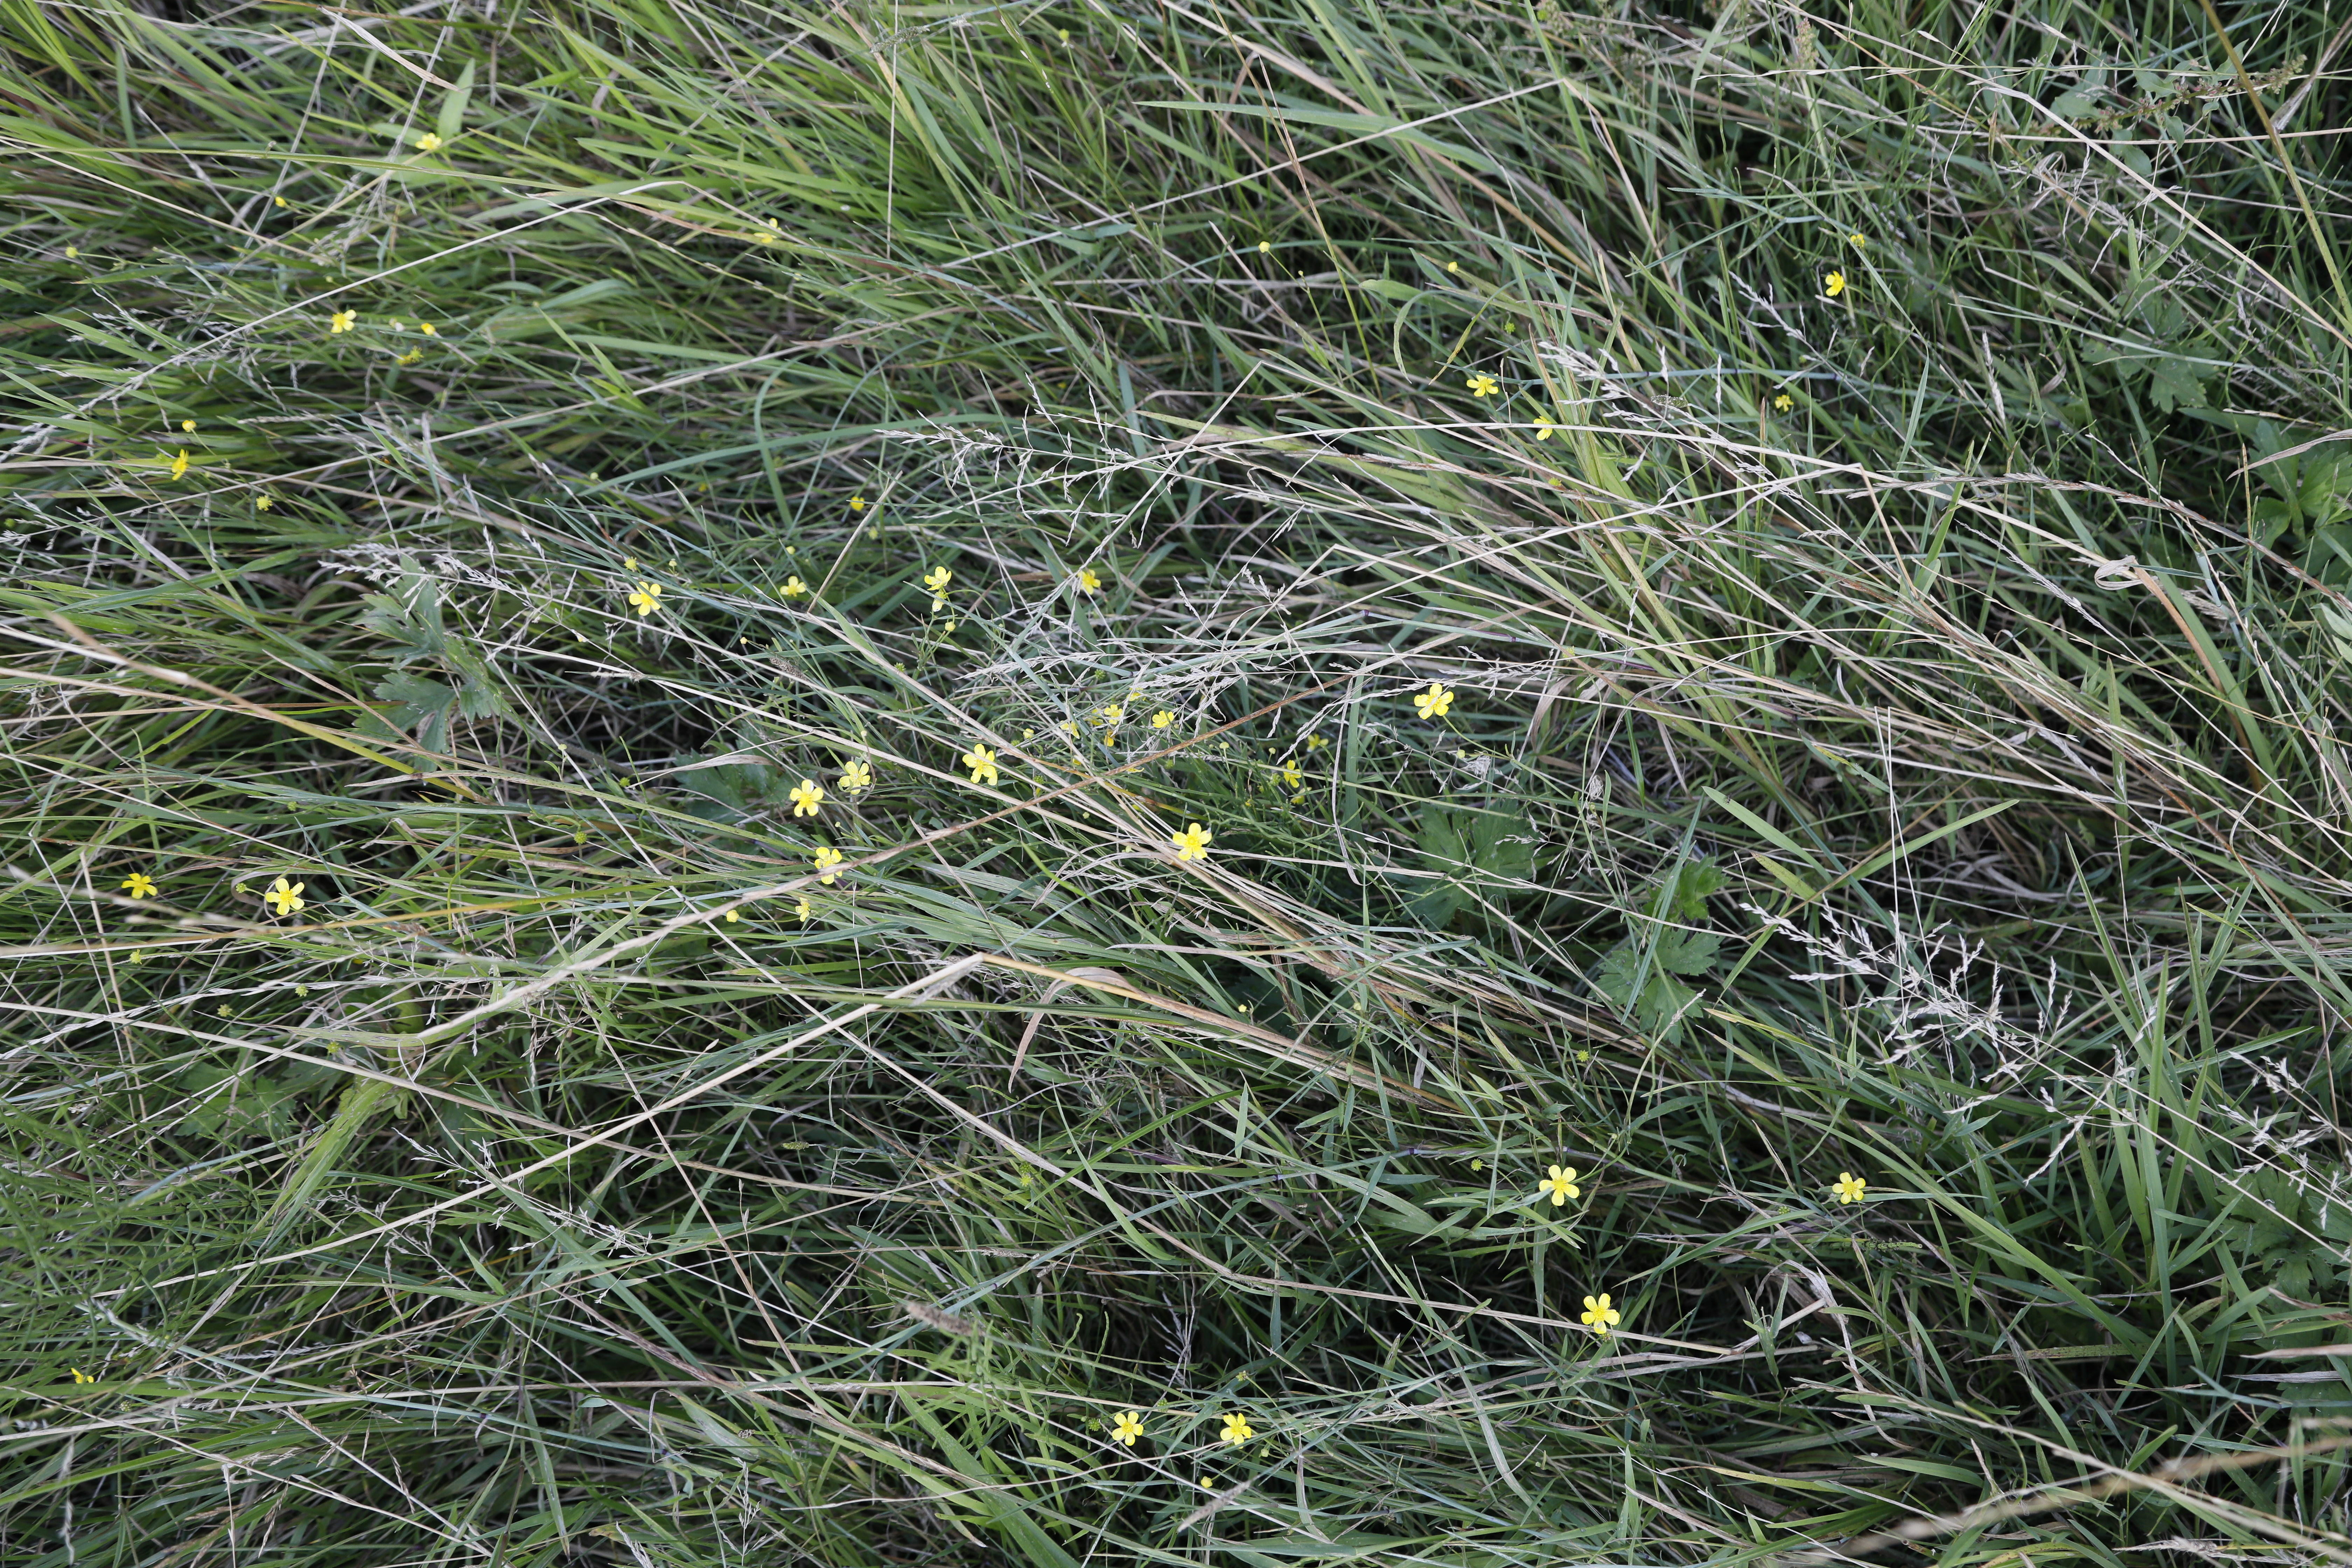
Plant species: Ranunculus flammula